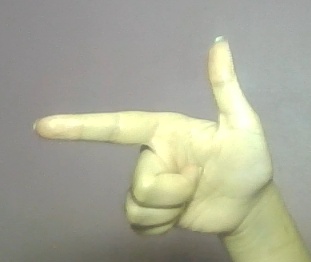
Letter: yaa